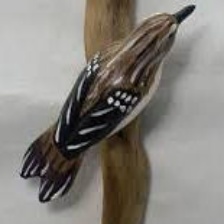
Species: BROWN CREPPER
Scientific name: CERTHIA AMERICANA